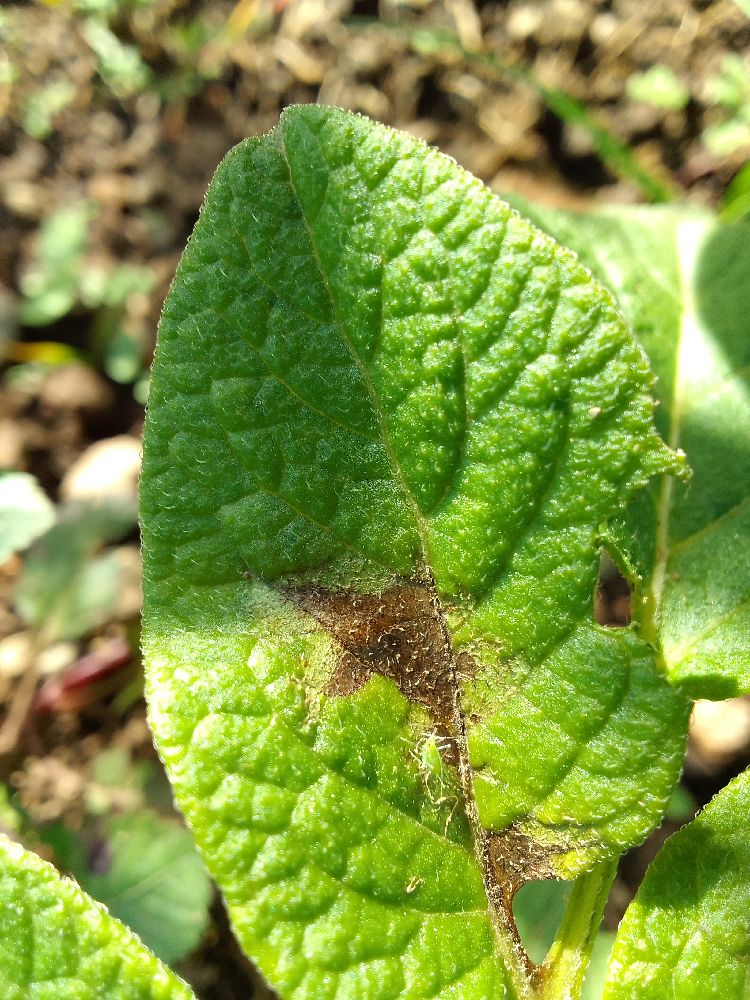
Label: Late blight